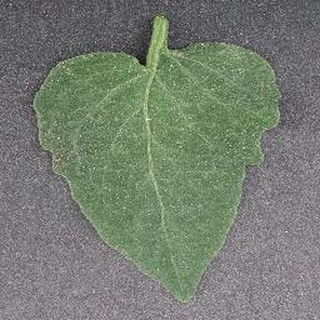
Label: healthy_tomato